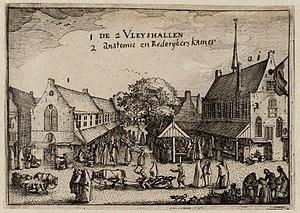
La Leçon d'anatomie du docteur Tulp est une peinture à l'huile sur toile de 169,5 × 216,5 cm réalisée par Rembrandt en 1632.